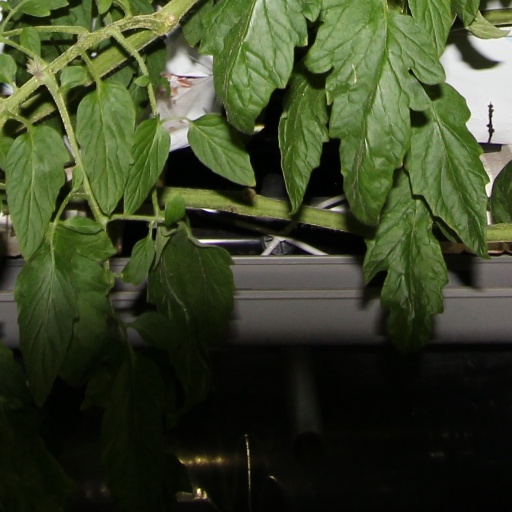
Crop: tomato